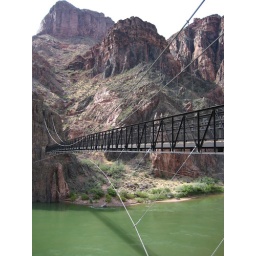
black suspension bridge over Colorado River